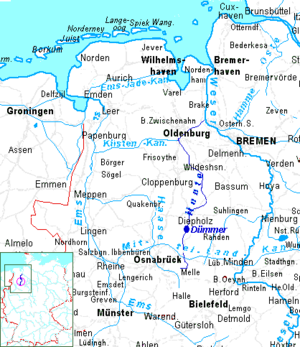
La Hunte est une rivière d'Allemagne qui coule en Basse-Saxe, affluent de rive gauche de la Weser.